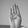
ASL letter: B